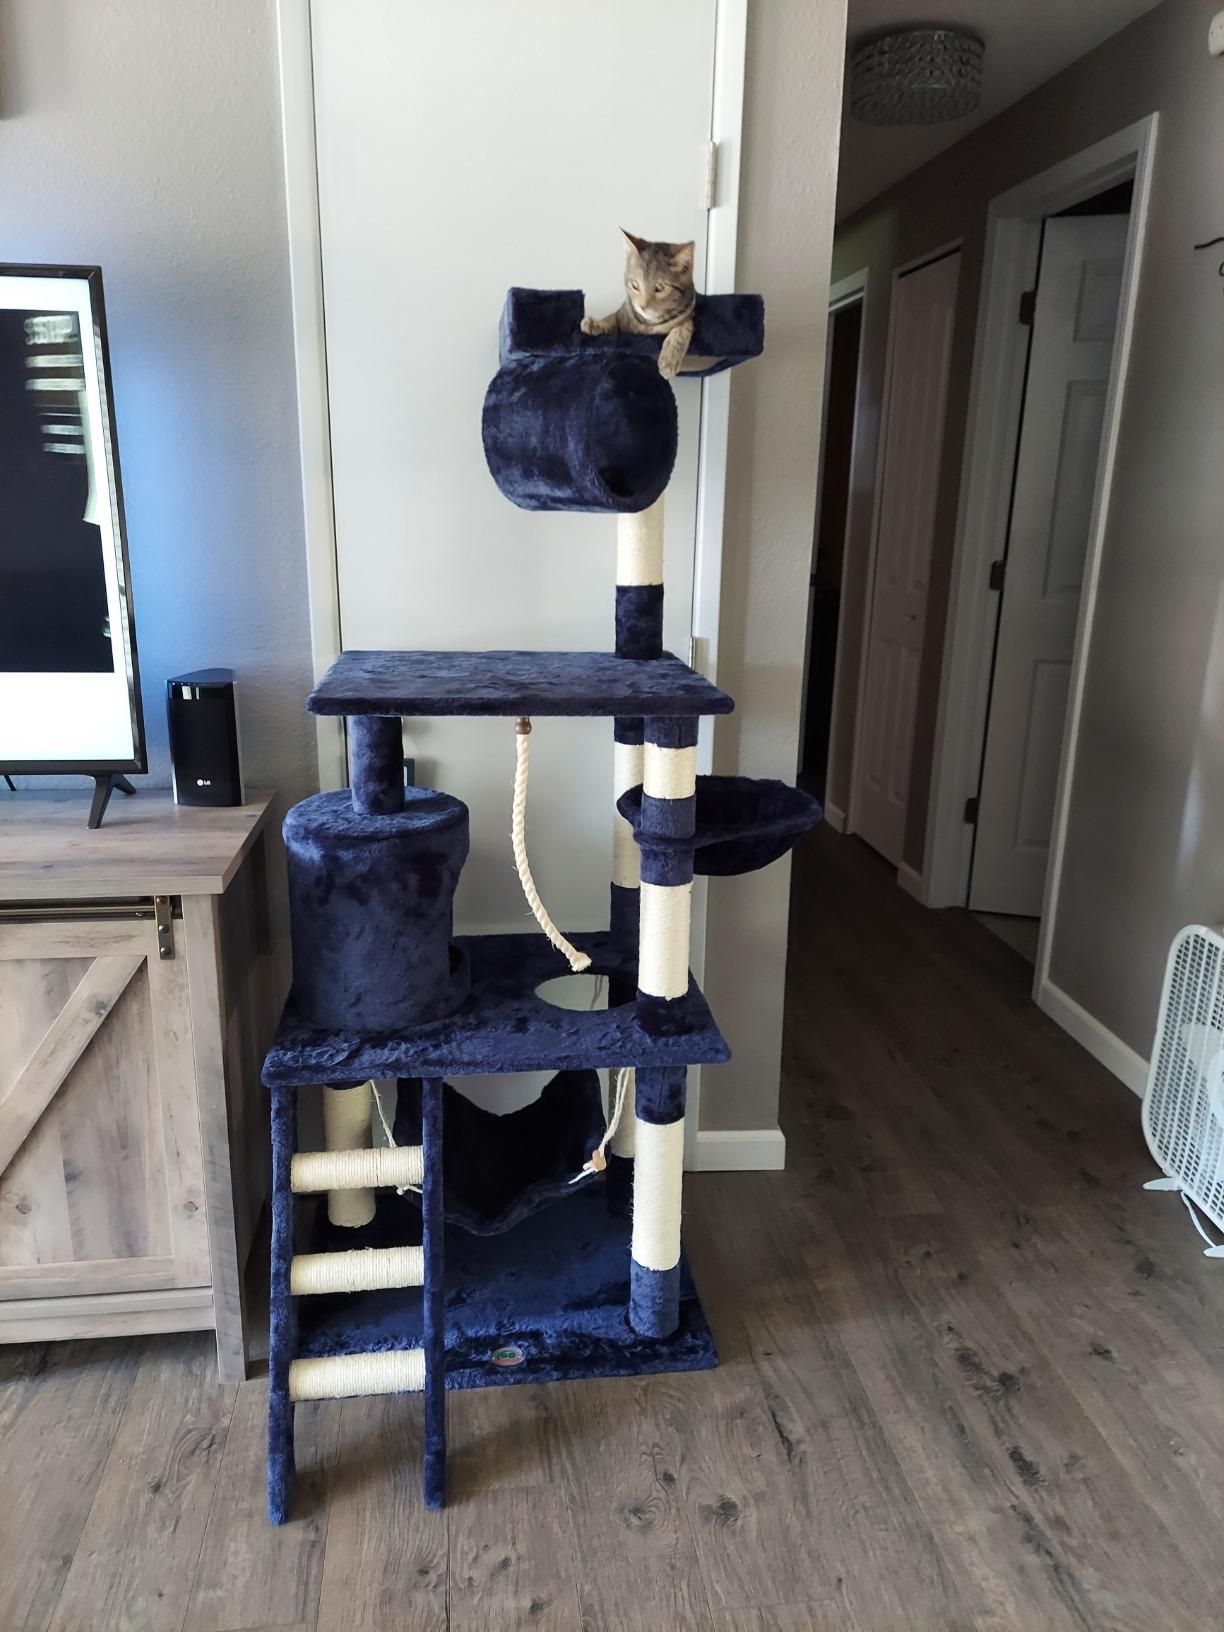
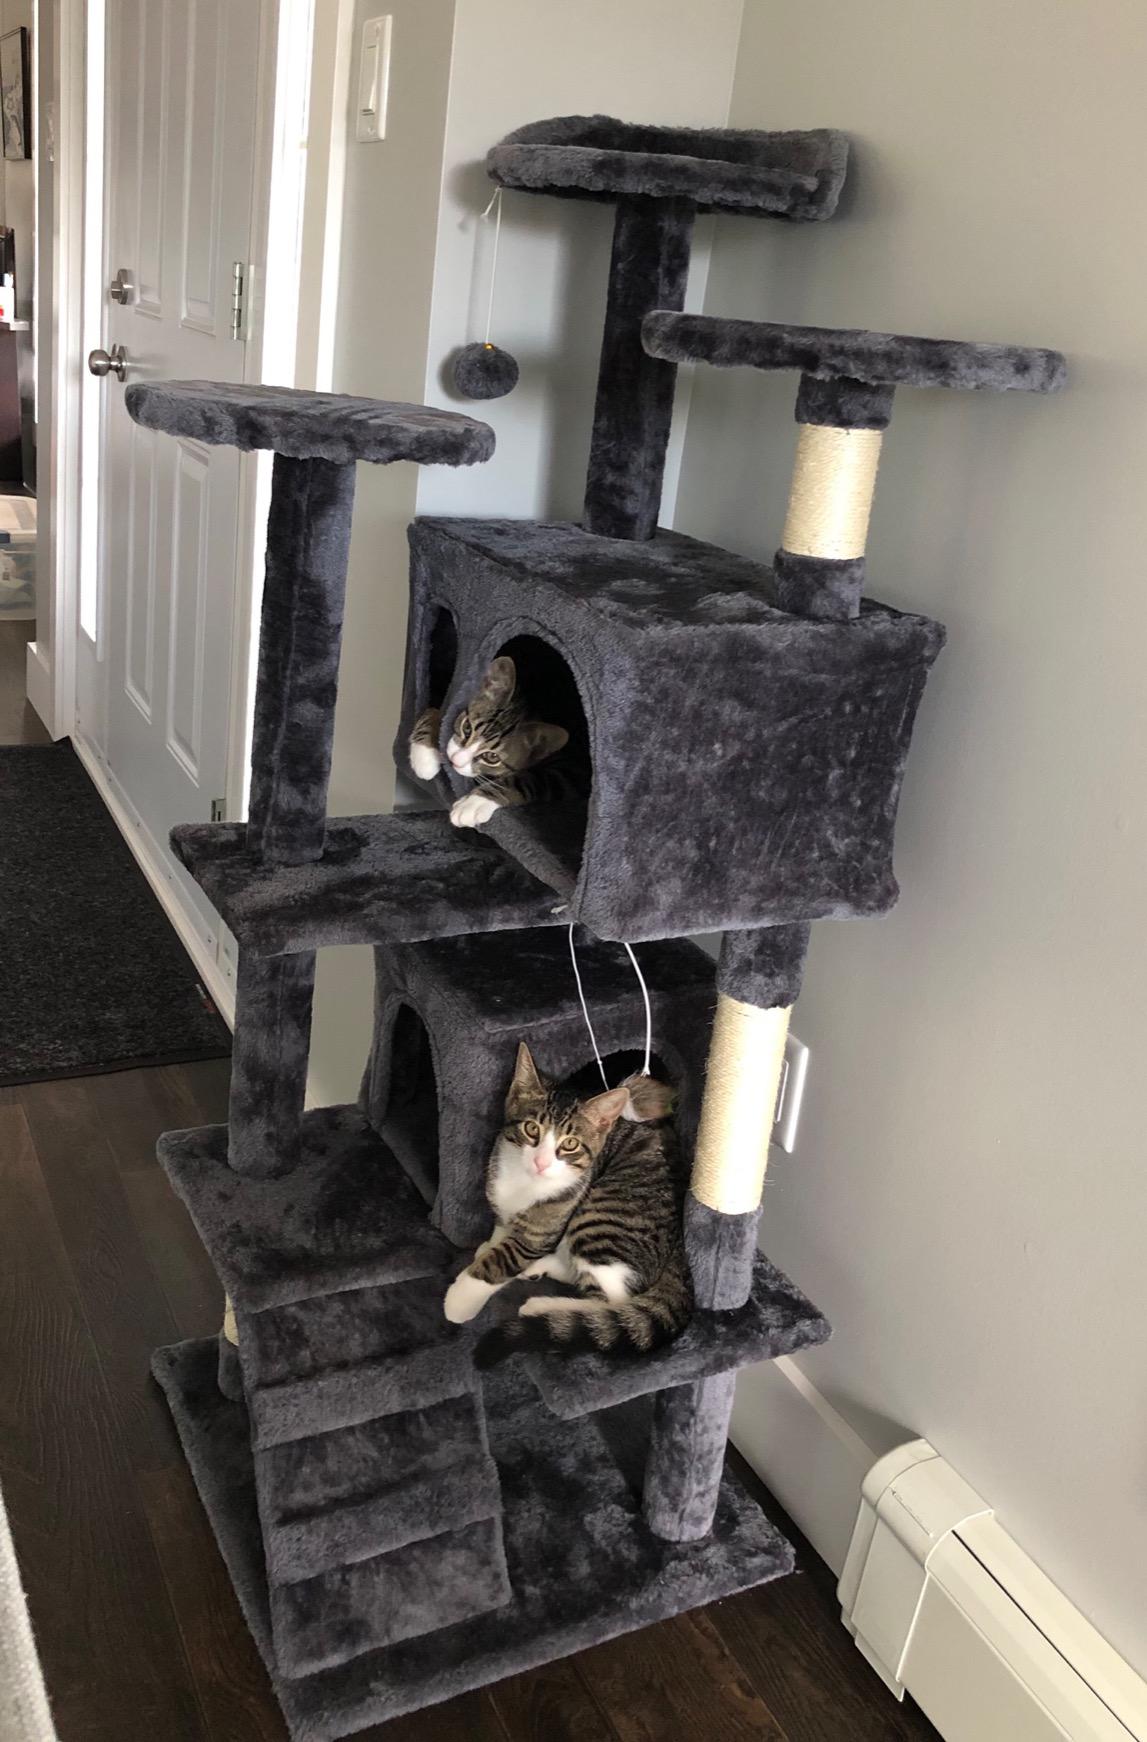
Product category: items_cat tree
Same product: no